Dieter Vieweger

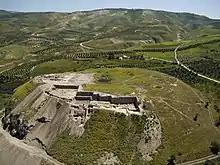
Tall Zira'a im Jahr 2011

Dieter Vieweger has been the director of the Biblical Archaeological Institute (BAI) since 1999. The BAI Wuppertal promotes in particular geophysical prospection in archaeology, terrestrial photogrammetry, archaeometry (focus: research into the history of technology in ancient crafts) and experimental archaeology. The institute's first long-term archaeological research project ('Gadara Region Project') began in 2001.